Sainik School Kazhakootam

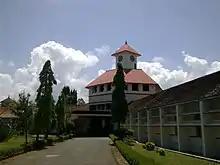
Academic Block of Sainik School, Kazhakootam, captured on Old Boys Reunion Day, 2010.

Kazhakootam was chosen as the location for Sainik School in the early 1960s by the then Chief Minister of Kerala, Pattom Thanu Pillai. An area of of undulating terrain was acquired on a hillock near Kazhakootam, close to National Highway 66 and about 18 km away from Thiruvananthapuram. The campus is located on a laterite cliff of 170 feet elevation between the Western Ghats and the Arabian Sea. A part of the land that was previously part of the campus (around 75 acres) was handed over to KINFRA in early 2000's on lease. The present land area of Sainik School campus is about .